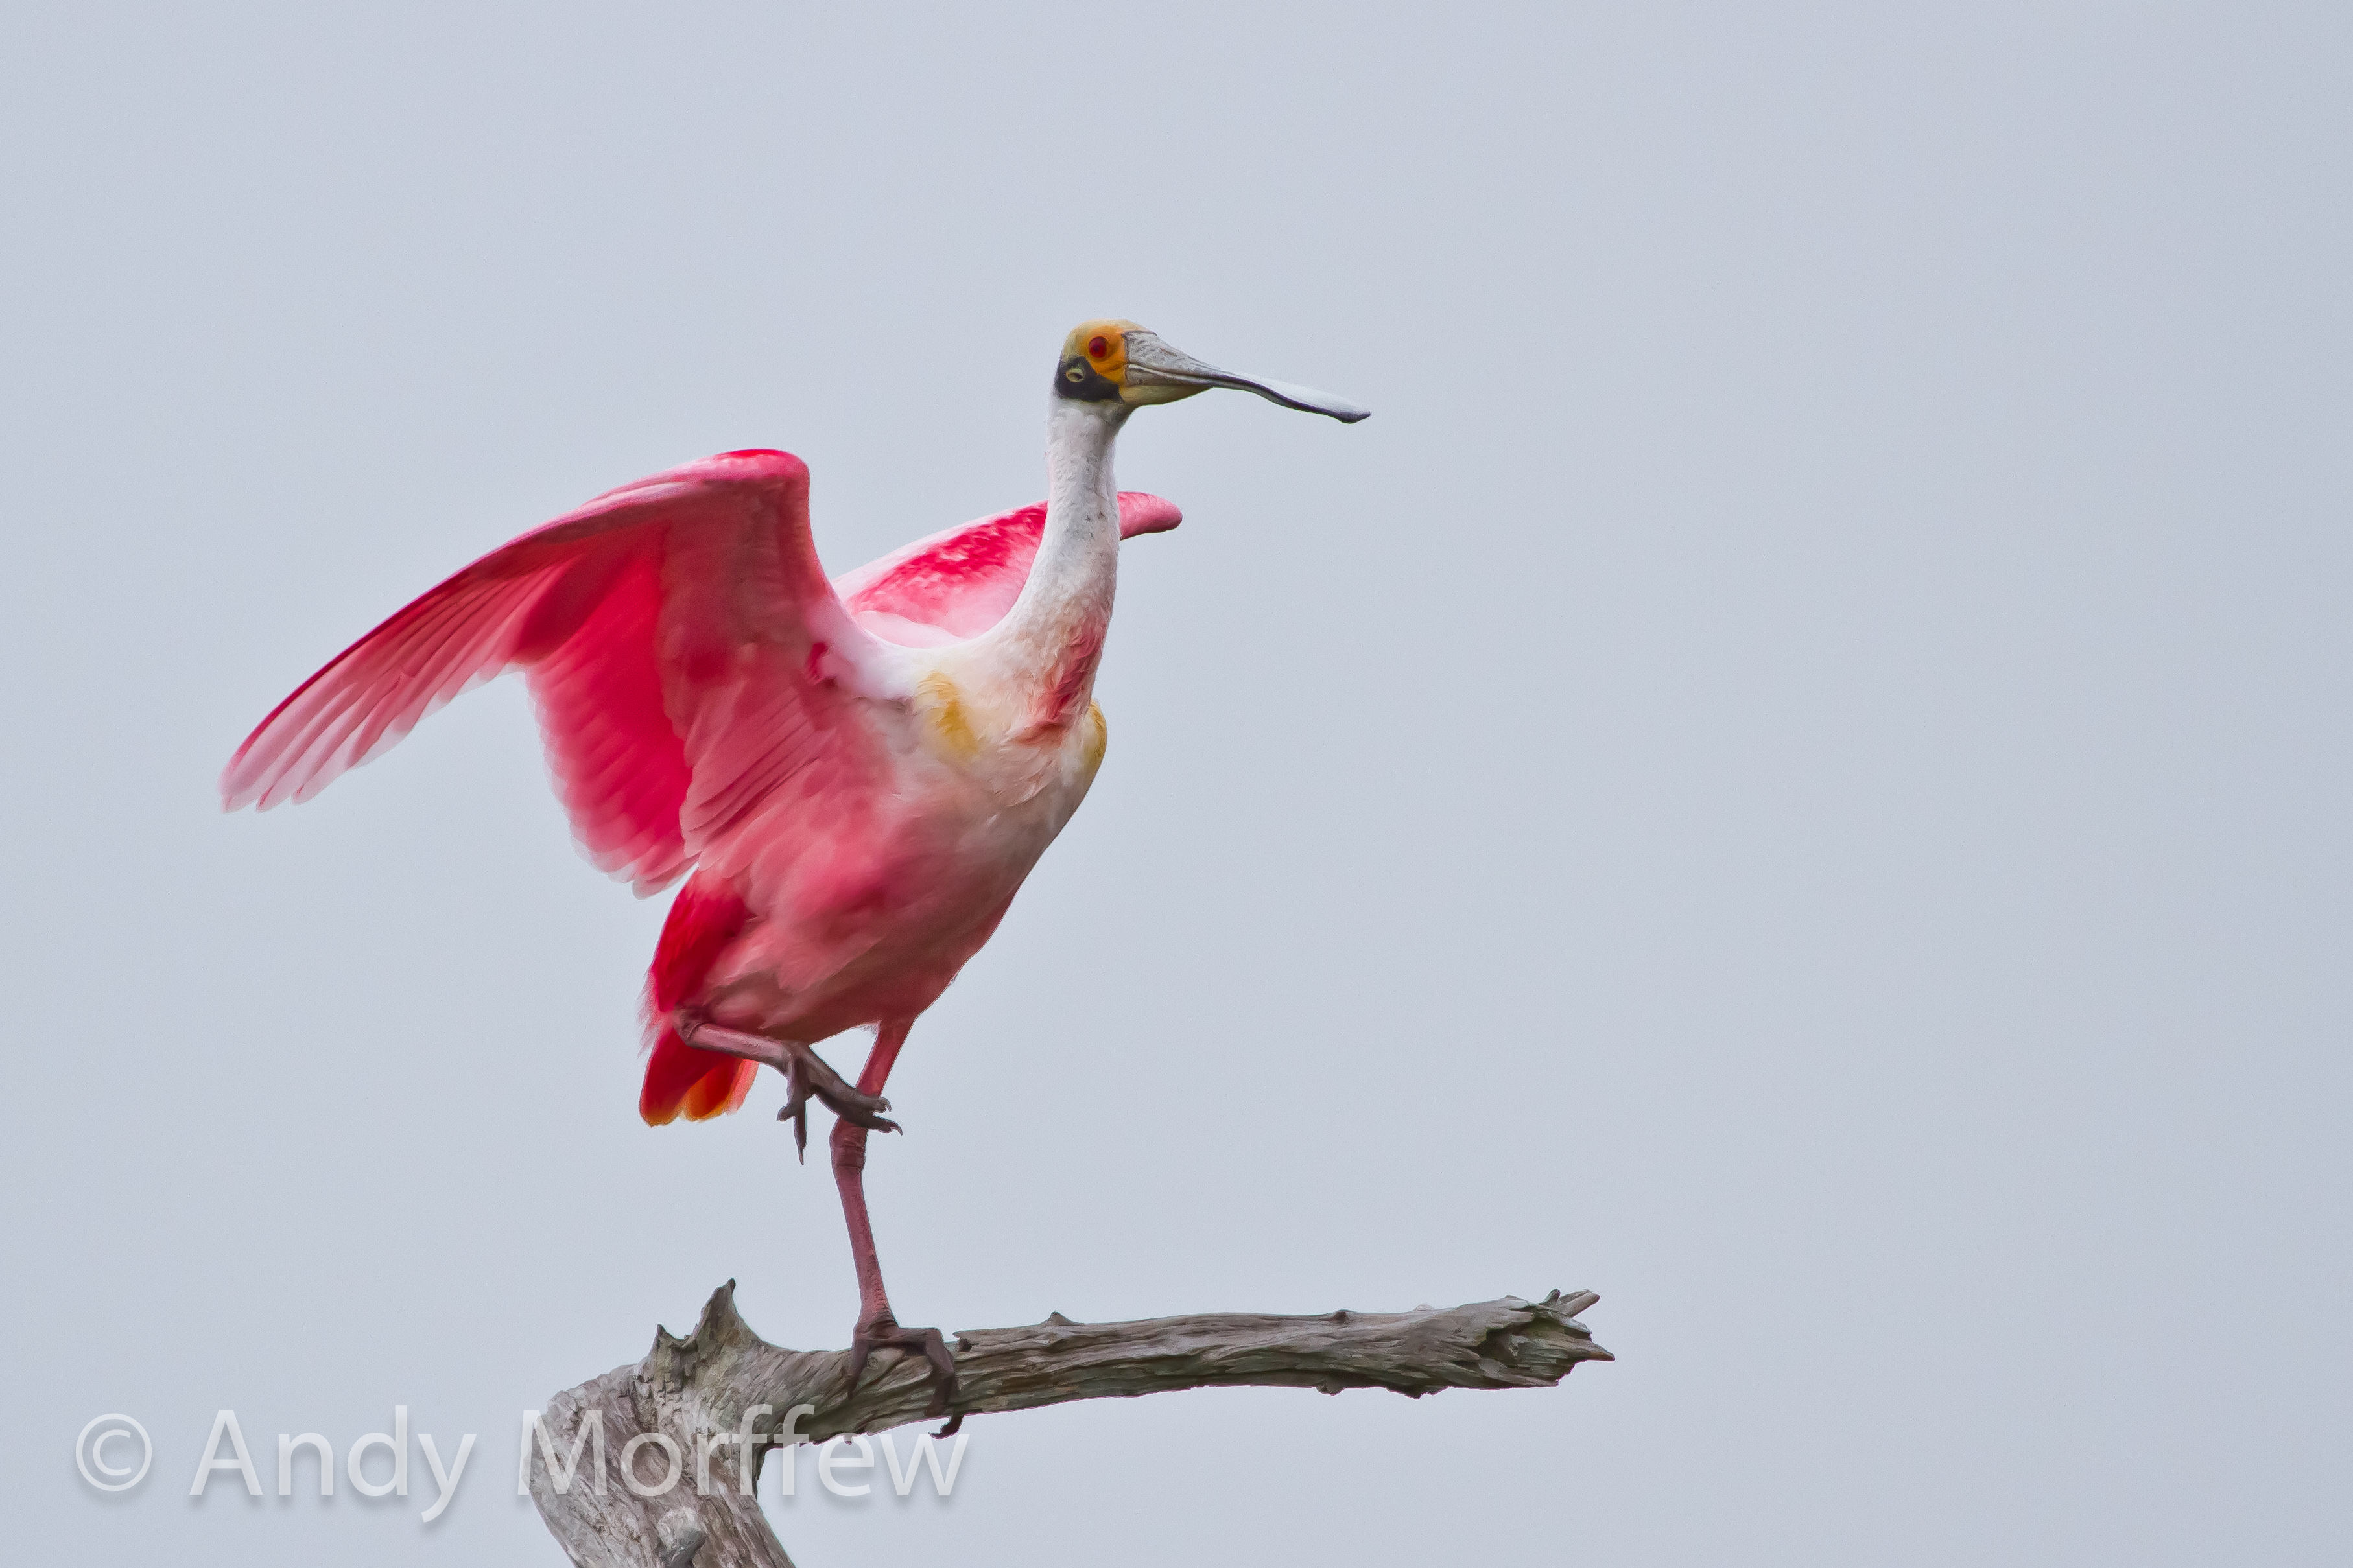
bird, wing, beak, fauna, stork, vertebrate, birdperfect, ibis, florida, andymorffew, morffew, naturethroughthelens, greencay, spoonbill, avianexcellence, supershot, sunrays5, roseate, ciconiiformes